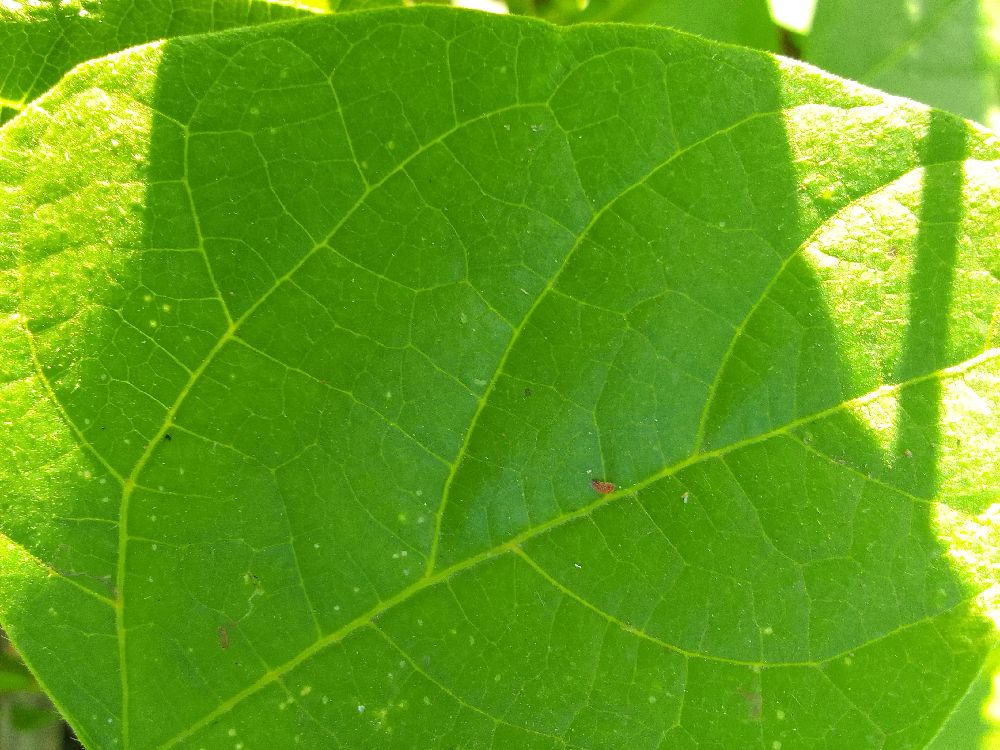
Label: healthy